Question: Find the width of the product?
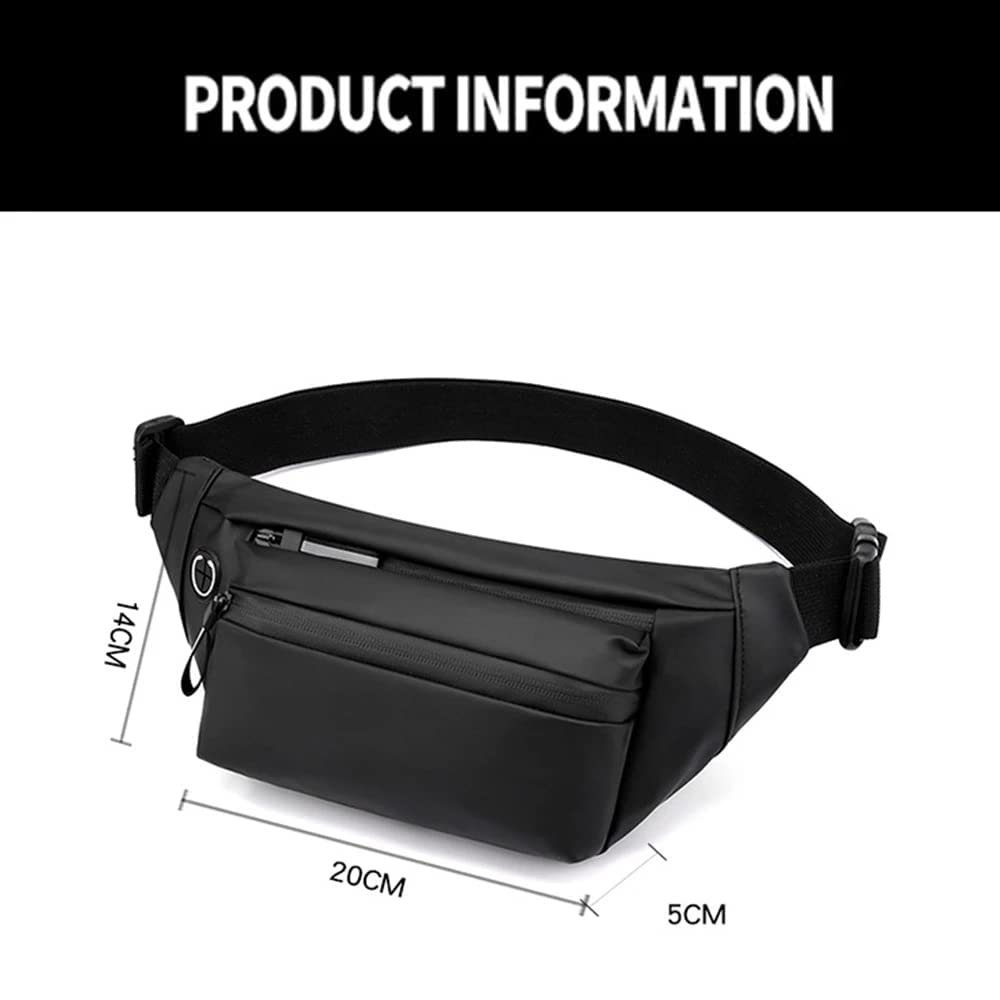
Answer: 5.0 centimetre